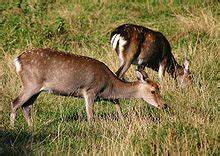
Label: sheep